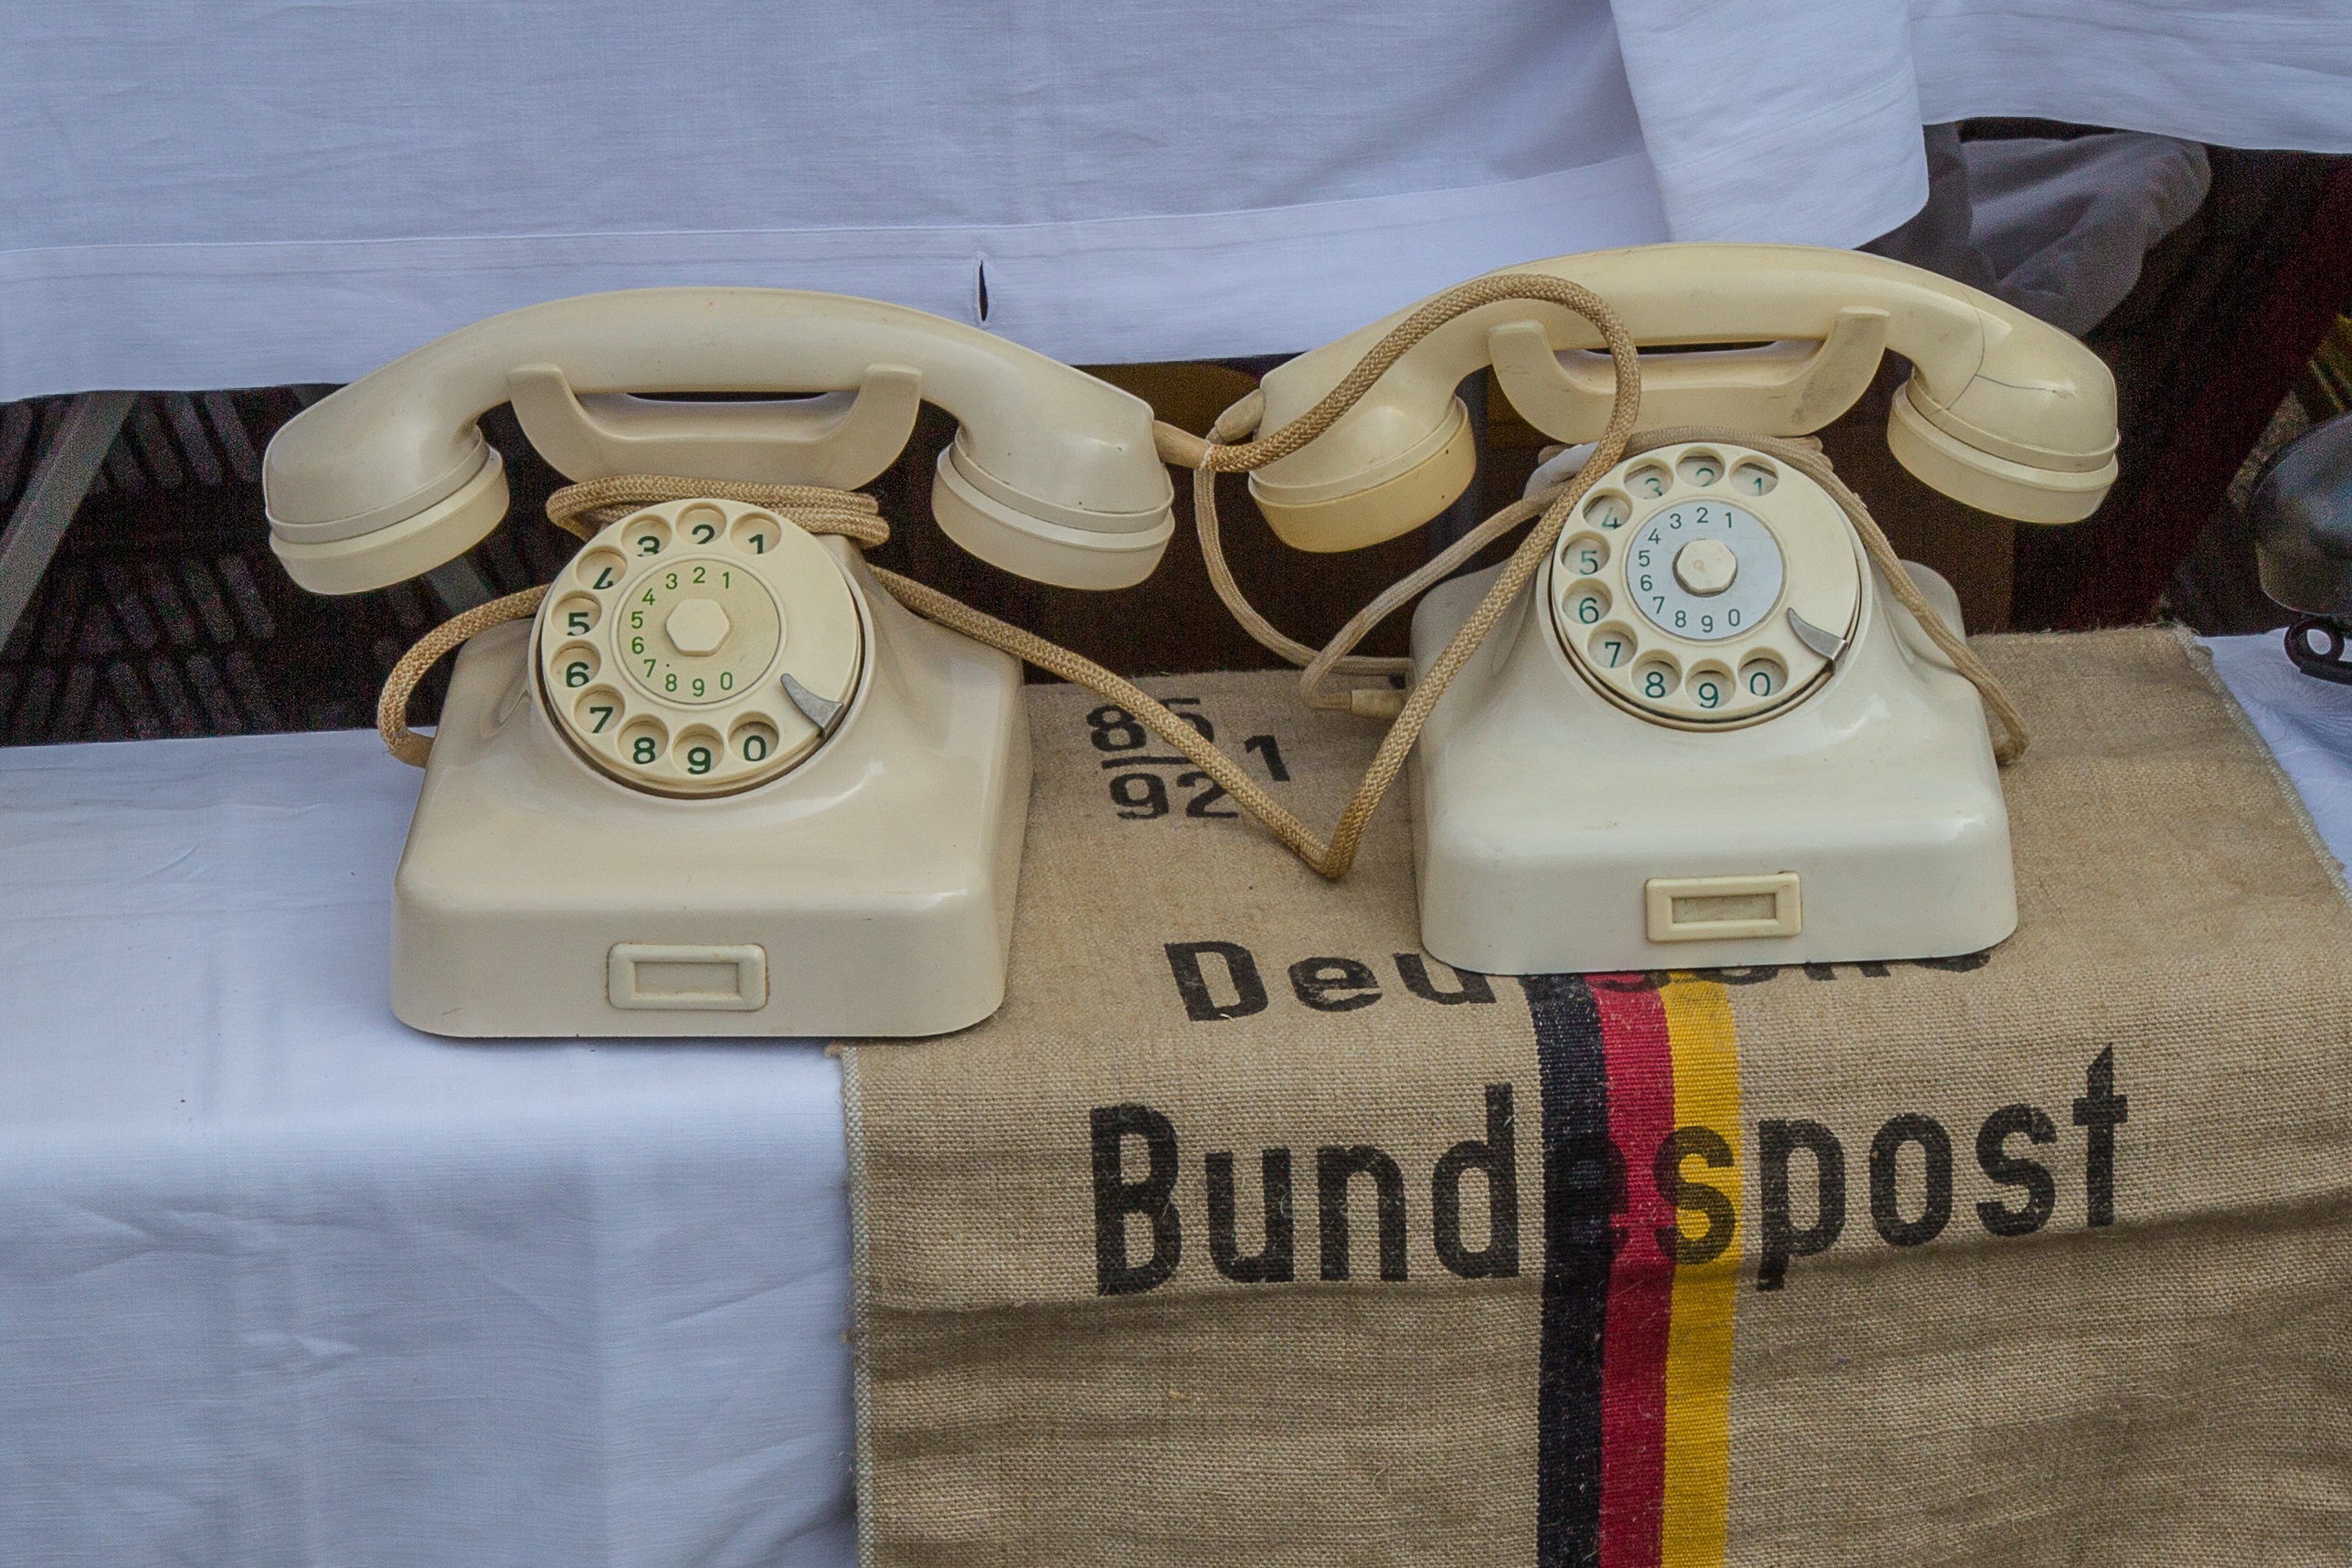
post, phone, telephone, communication, gadget, dial, product, letters, information, data store, old phone, federal post office, inbox